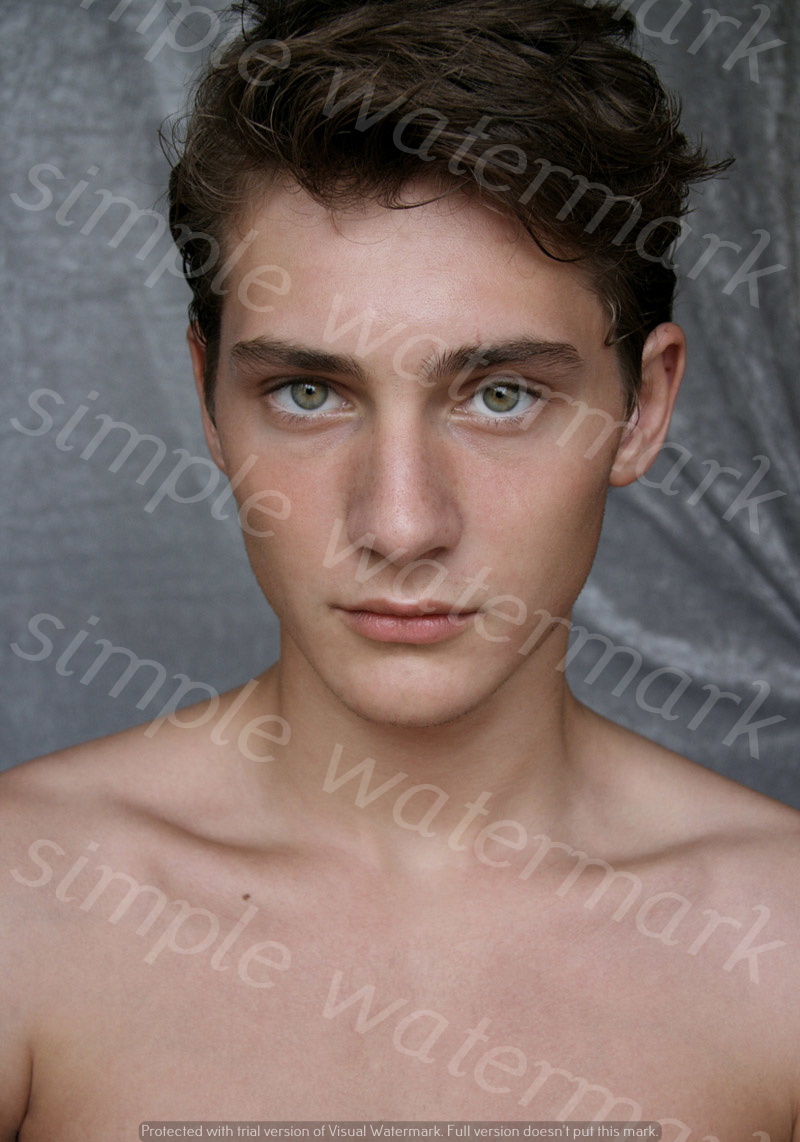
Label: Watermark